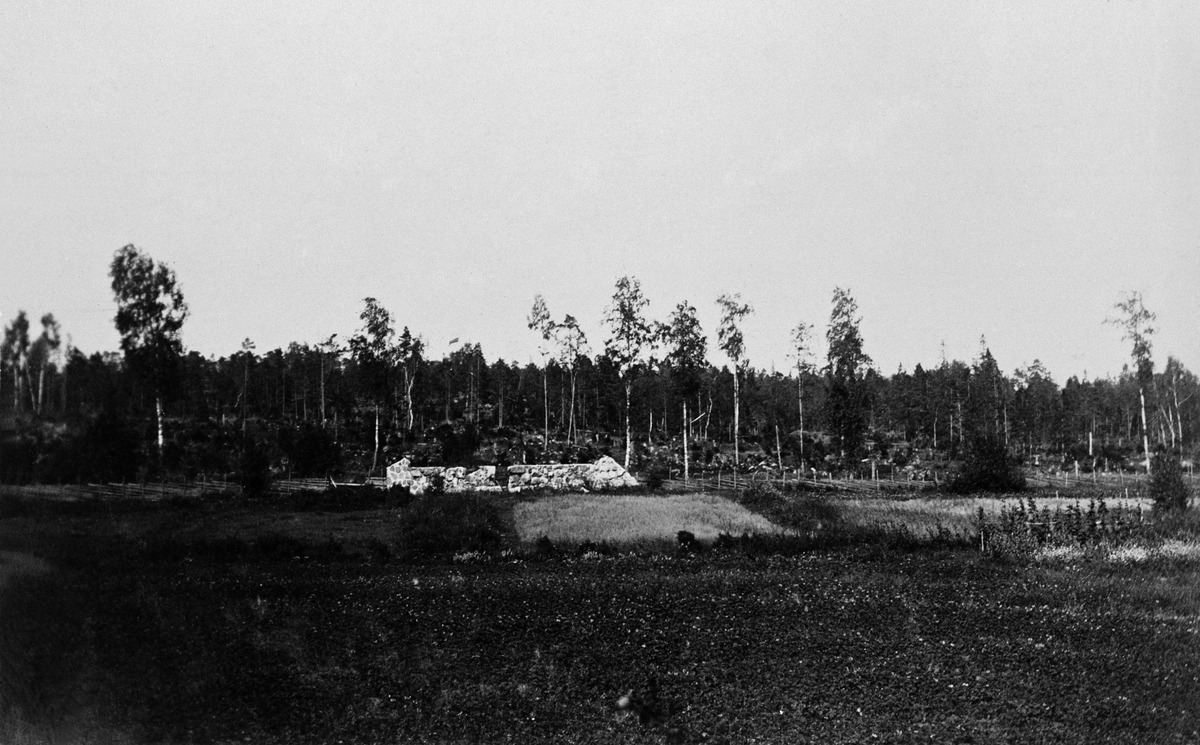
Kivijalka aukealla, riukuaidan takana kivikkoa ja metsää
sisällön kuvaus: Kivijalka aukealla, riukuaidan takana kivikkoa ja metsää. mustavalkoinen
Kuvaaja: Mitterhusen, Karl, valokuvaaja
Ajankohta: kuvausaika 189608
Paikka: Suomi, Uusimaa, Helsinki, Lauttasaari Helsinki
Aiheet: saaret, kivijalat, riukuaidat, kivi, puut, koivu